Utah Pride Festival

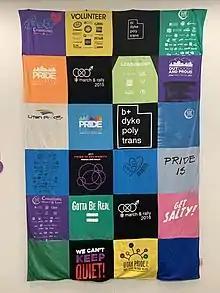
A quilt of past Utah Pride Festival shirts and events

In 1997, a football field-length pride flag was made to carry down the parade route. It was produced by Rev. Bruce Barton of the Metropolitan Community Church of Salt Lake City, UT along with a dozen helpers (including Bruce Harmon, Jeff Freedman, Carrie Gayler, Lynn Sasaki, Terry Gillman and Garth Snyder) who called it a "tremendous symbol of pride and unity." Completed the day of the parade (June 8 at 4:15 am), this 300 foot long flag was composed of 35 bolts of lightweight fabric in six colors. It took more than 80 hours to sew. Over 100 marchers would hold the sides. People often threw donations onto the flag, and children would run around underneath. The first flag bearers were members of the Utah Gay and Lesbian Youth group and some others that did not belong to a community organization. They took it from the Utah State Capitol Building, down State Street, past the LDS Church Office Building, and on to the Salt Lake City and County Building. By 2012, the original flag had seen better days, and a new one from Colonial Flag was purchased for $5,000. It is 30x200 feet and made of nylon, with hand holds every 18 inches. Also, Utah Pride Center gifted Moab Pride their own 100 foot flag.